Pangbourne College

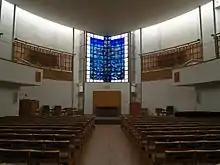
The interior of the chapel, showing John Clark's stained glass memorial window (centre)

The Falkland Islands Memorial Chapel at the school was opened by Queen Elizabeth II in March 2000. It was built to commemorate the lives and sacrifice of all those who died during the Falklands War of 1982, and the courage of those who served with them to protect the sovereignty of the Falkland Islands. The shape of the building was designed to resemble a ship, reflecting the college's naval history. It was largely due to this history that the college was chosen as the site for this national memorial chapel, together with the fact that 45 Old Pangbournians (OP) served in the Falklands conflict. More than a third of these OPs were either decorated or mentioned in despatches; most publicly known of the OPs taking part at the time were D.H. Scott-Masson (Pangbourne 1944–46) who was captain of "Canberra", the P&O liner converted to troop ship and hospital ship for the conflict; and Major (later Lieutenant Colonel) Ewen Southby-Tailyour RM (Pangbourne 1955–59), who was one of the first ashore with the retaking of the islands. A gifted yachtsman, he is also an author, and among other books, he had published a detailed sailing guide to the coasts around the islands called "Falkland Island Shores", which was withdrawn by the Ministry of Defence at the outbreak of hostilities. The Queen returned to the college in 2007, together with the Duke of Edinburgh, the former Prime Minister Margaret Thatcher, the then-current Prime Minister Tony Blair, and service chiefs responsible for the conduct of that war, to mark the 25th anniversary of the Argentine surrender. Links between the Falkland Islands and the college were also recently highlighted by the visit this year to the chapel of the Falkland Islands Governor, Colin Roberts.